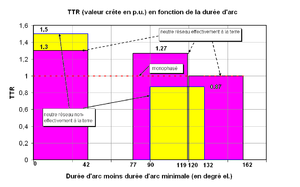
Des essais d'établissement et de coupure sont exigés par la norme internationale CEI 62271-100 pour démontrer les performances d'un disjoncteur à haute tension à courant alternatif. Les normes ANSI/IEEE ont des spécifications similaires qui sont harmonisées en grande partie avec celles de la CEI.